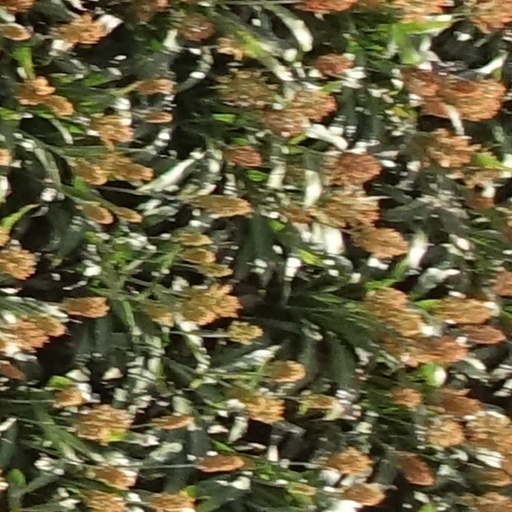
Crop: sorghum